Omar al-Bashir

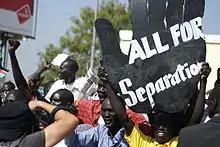
2011 South Sudanese independence referendum

In early 1996, al-Bashir authorized his Defense Minister at the time, El Fatih Erwa, to make a series of secret trips to the United States to hold talks with American officials, including officers of the CIA and United States Department of State about American sanctions policy against Sudan and what measures might be taken by the Bashir regime to remove the sanctions. Erwa was presented with a series of demands from the United States, including demands for information about Osama bin Laden and other radical Islamic groups. The US demand list also encouraged Bashir's regime to move away from activities, such as hosting the Popular Arab and Islamic Congress, that impinged on Sudanese efforts to reconcile with the West. Sudan's Mukhabarat (central intelligence agency) spent half a decade amassing intelligence data on bin Laden and a wide array of Islamists through their periodic annual visits for the PAIC conferences. In May 1996, after the series of Erwa secret meetings on US soil, the Clinton Administration demanded that Sudan expel Bin Laden. Bashir complied.